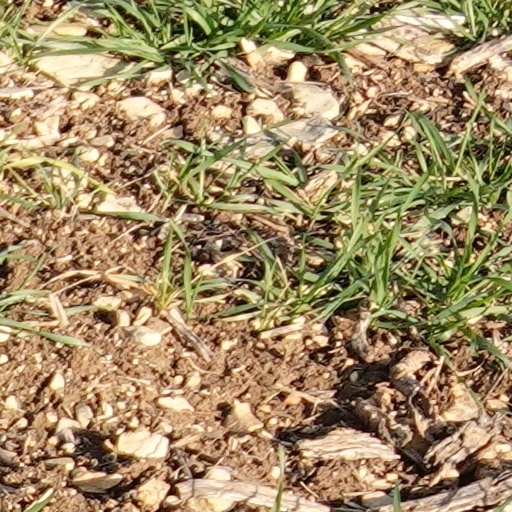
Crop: wheat